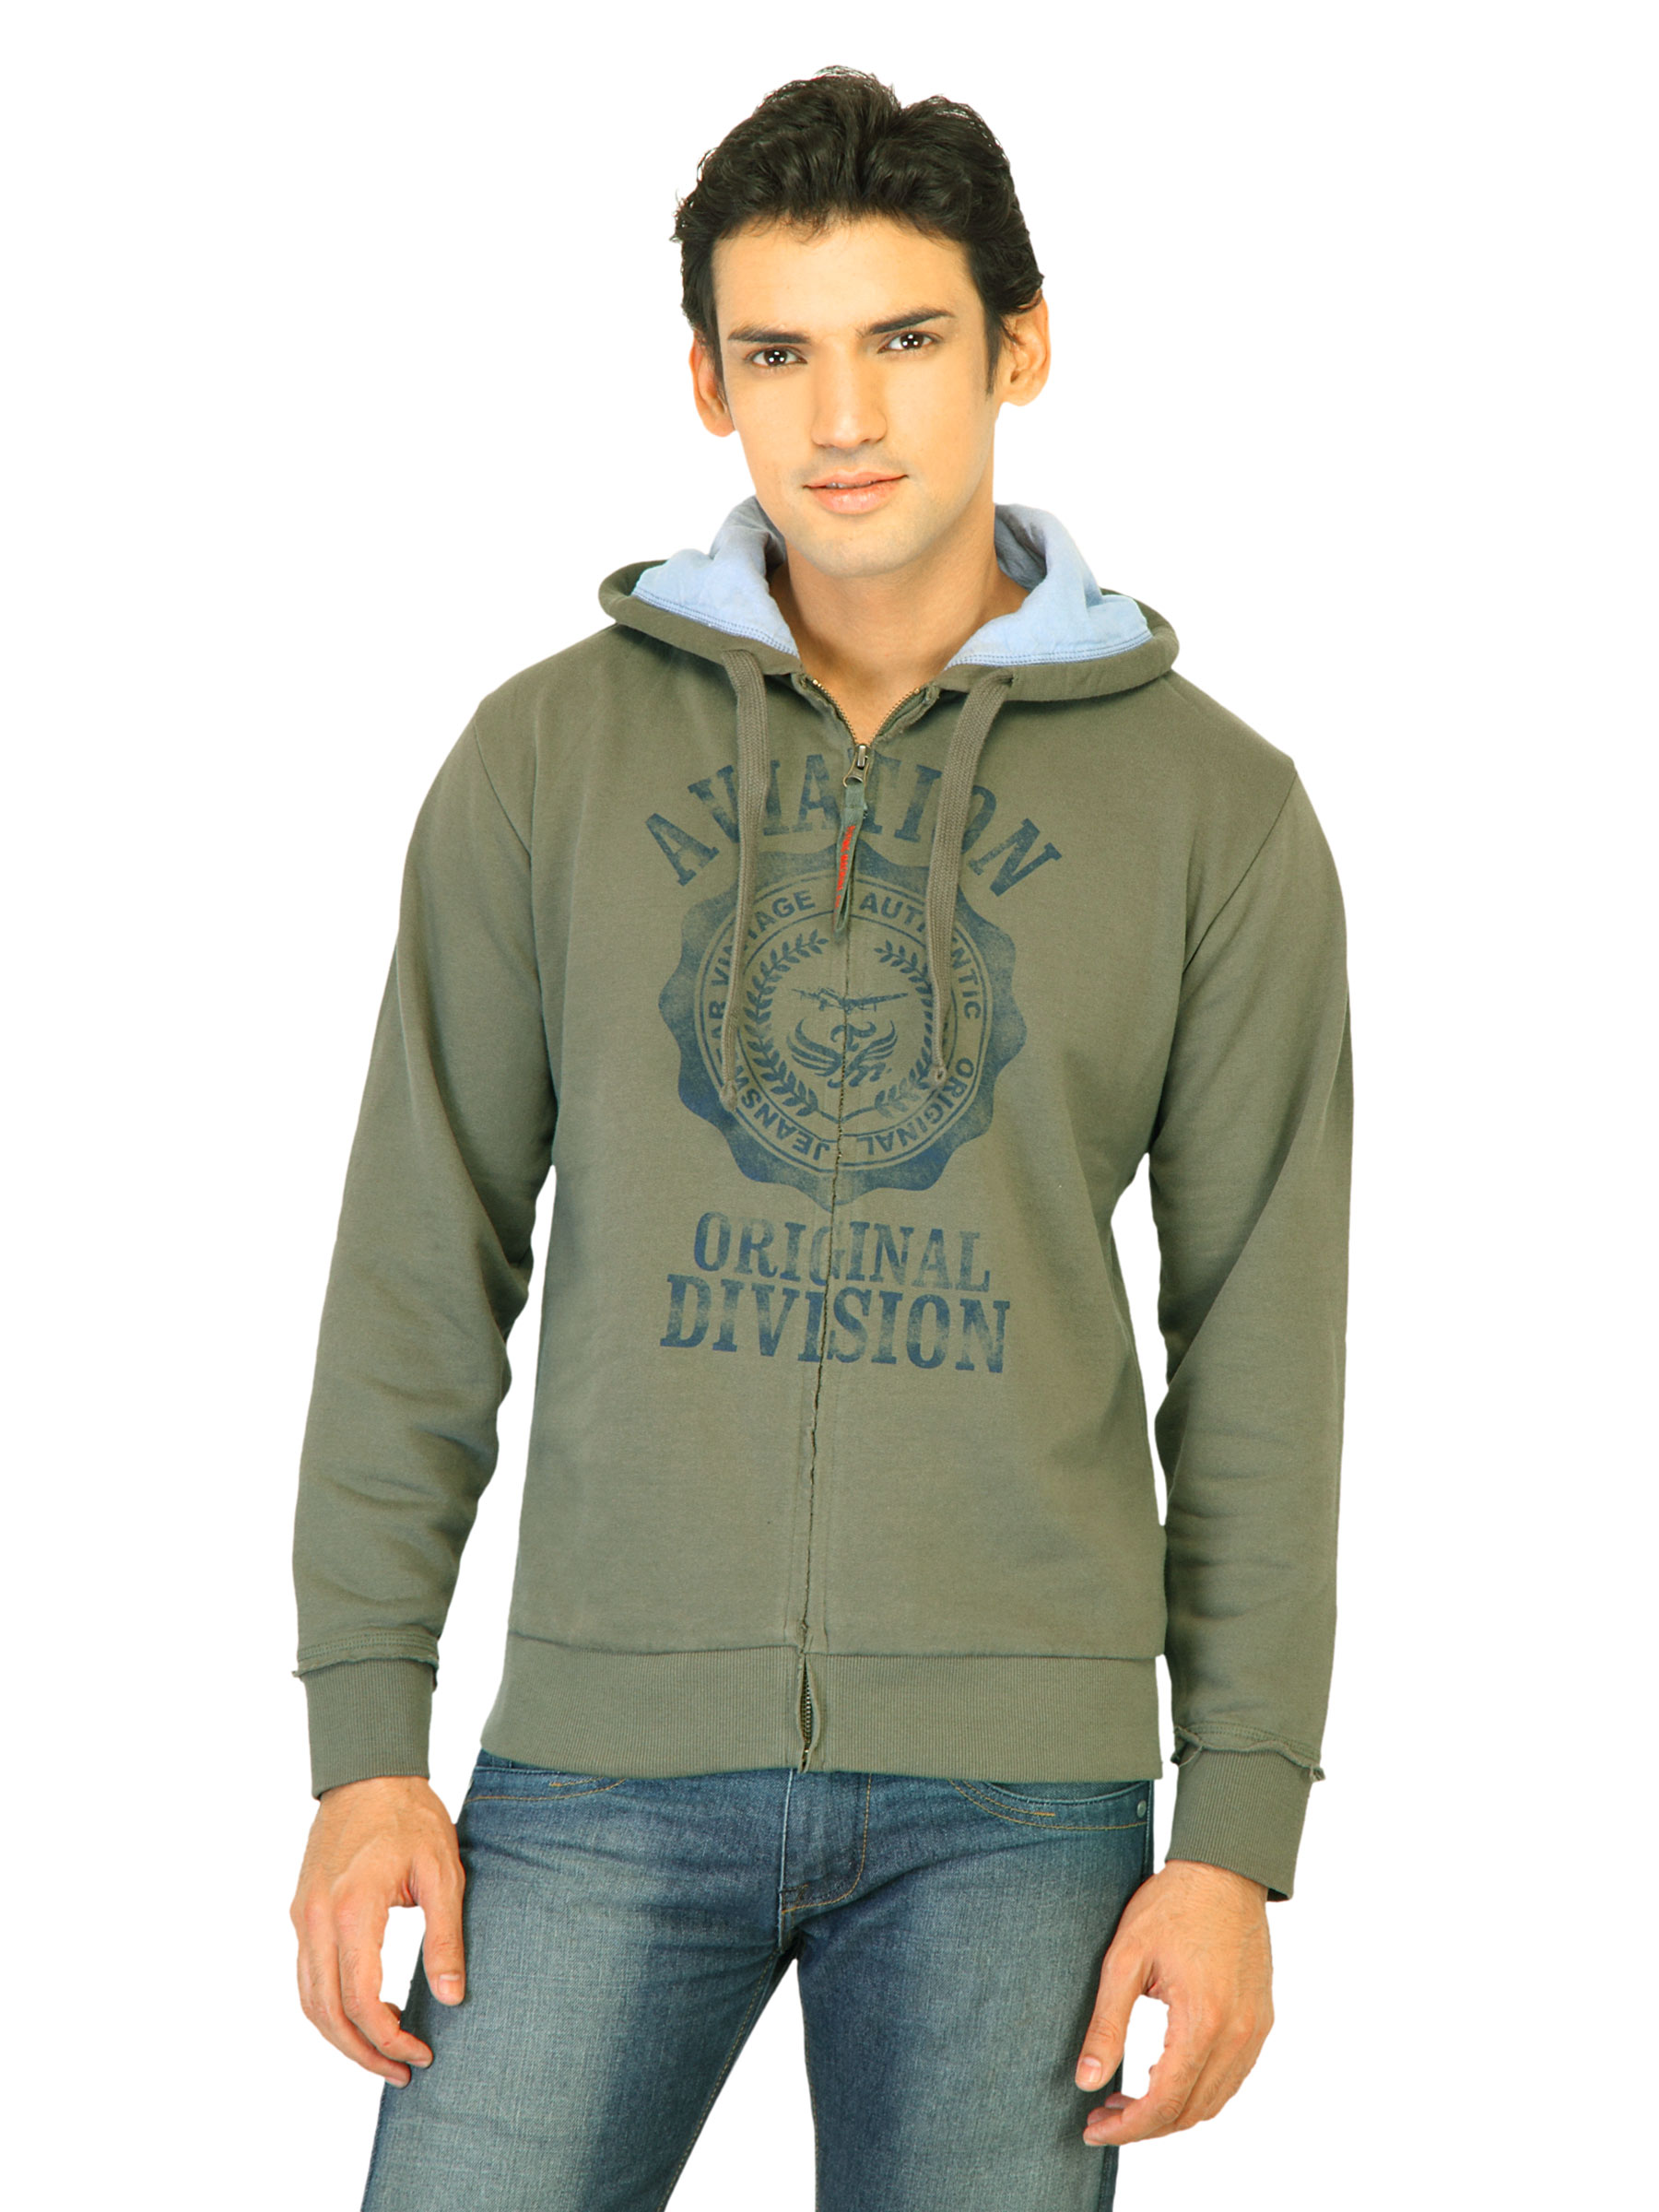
Flying Machine Men Printed Olive Sweatshirts
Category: Apparel / Topwear / Sweatshirts
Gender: Men
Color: Olive
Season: Fall 2011
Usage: Casual